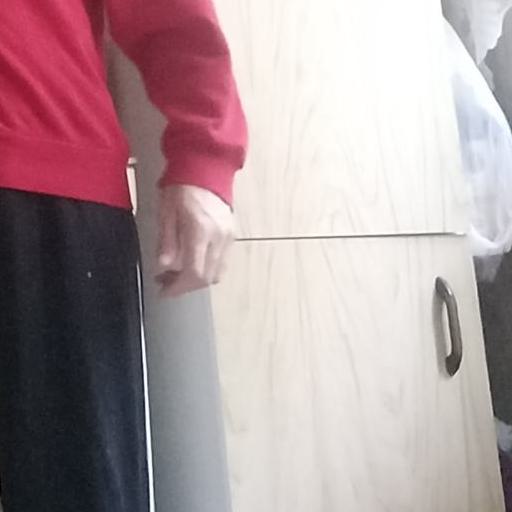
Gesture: no_gesture